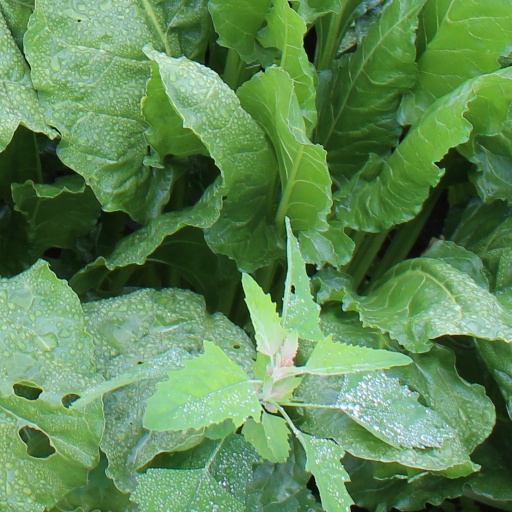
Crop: sugar beet